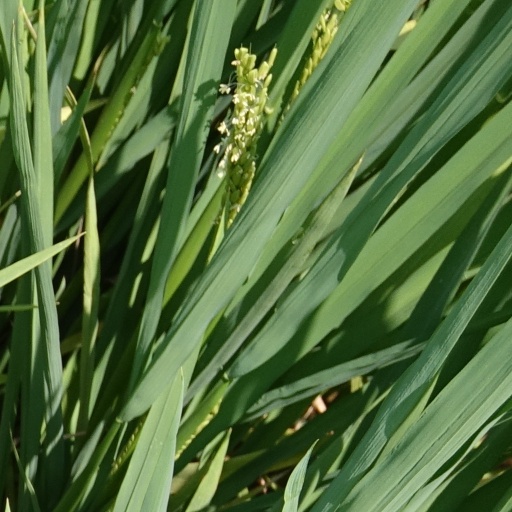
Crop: rice